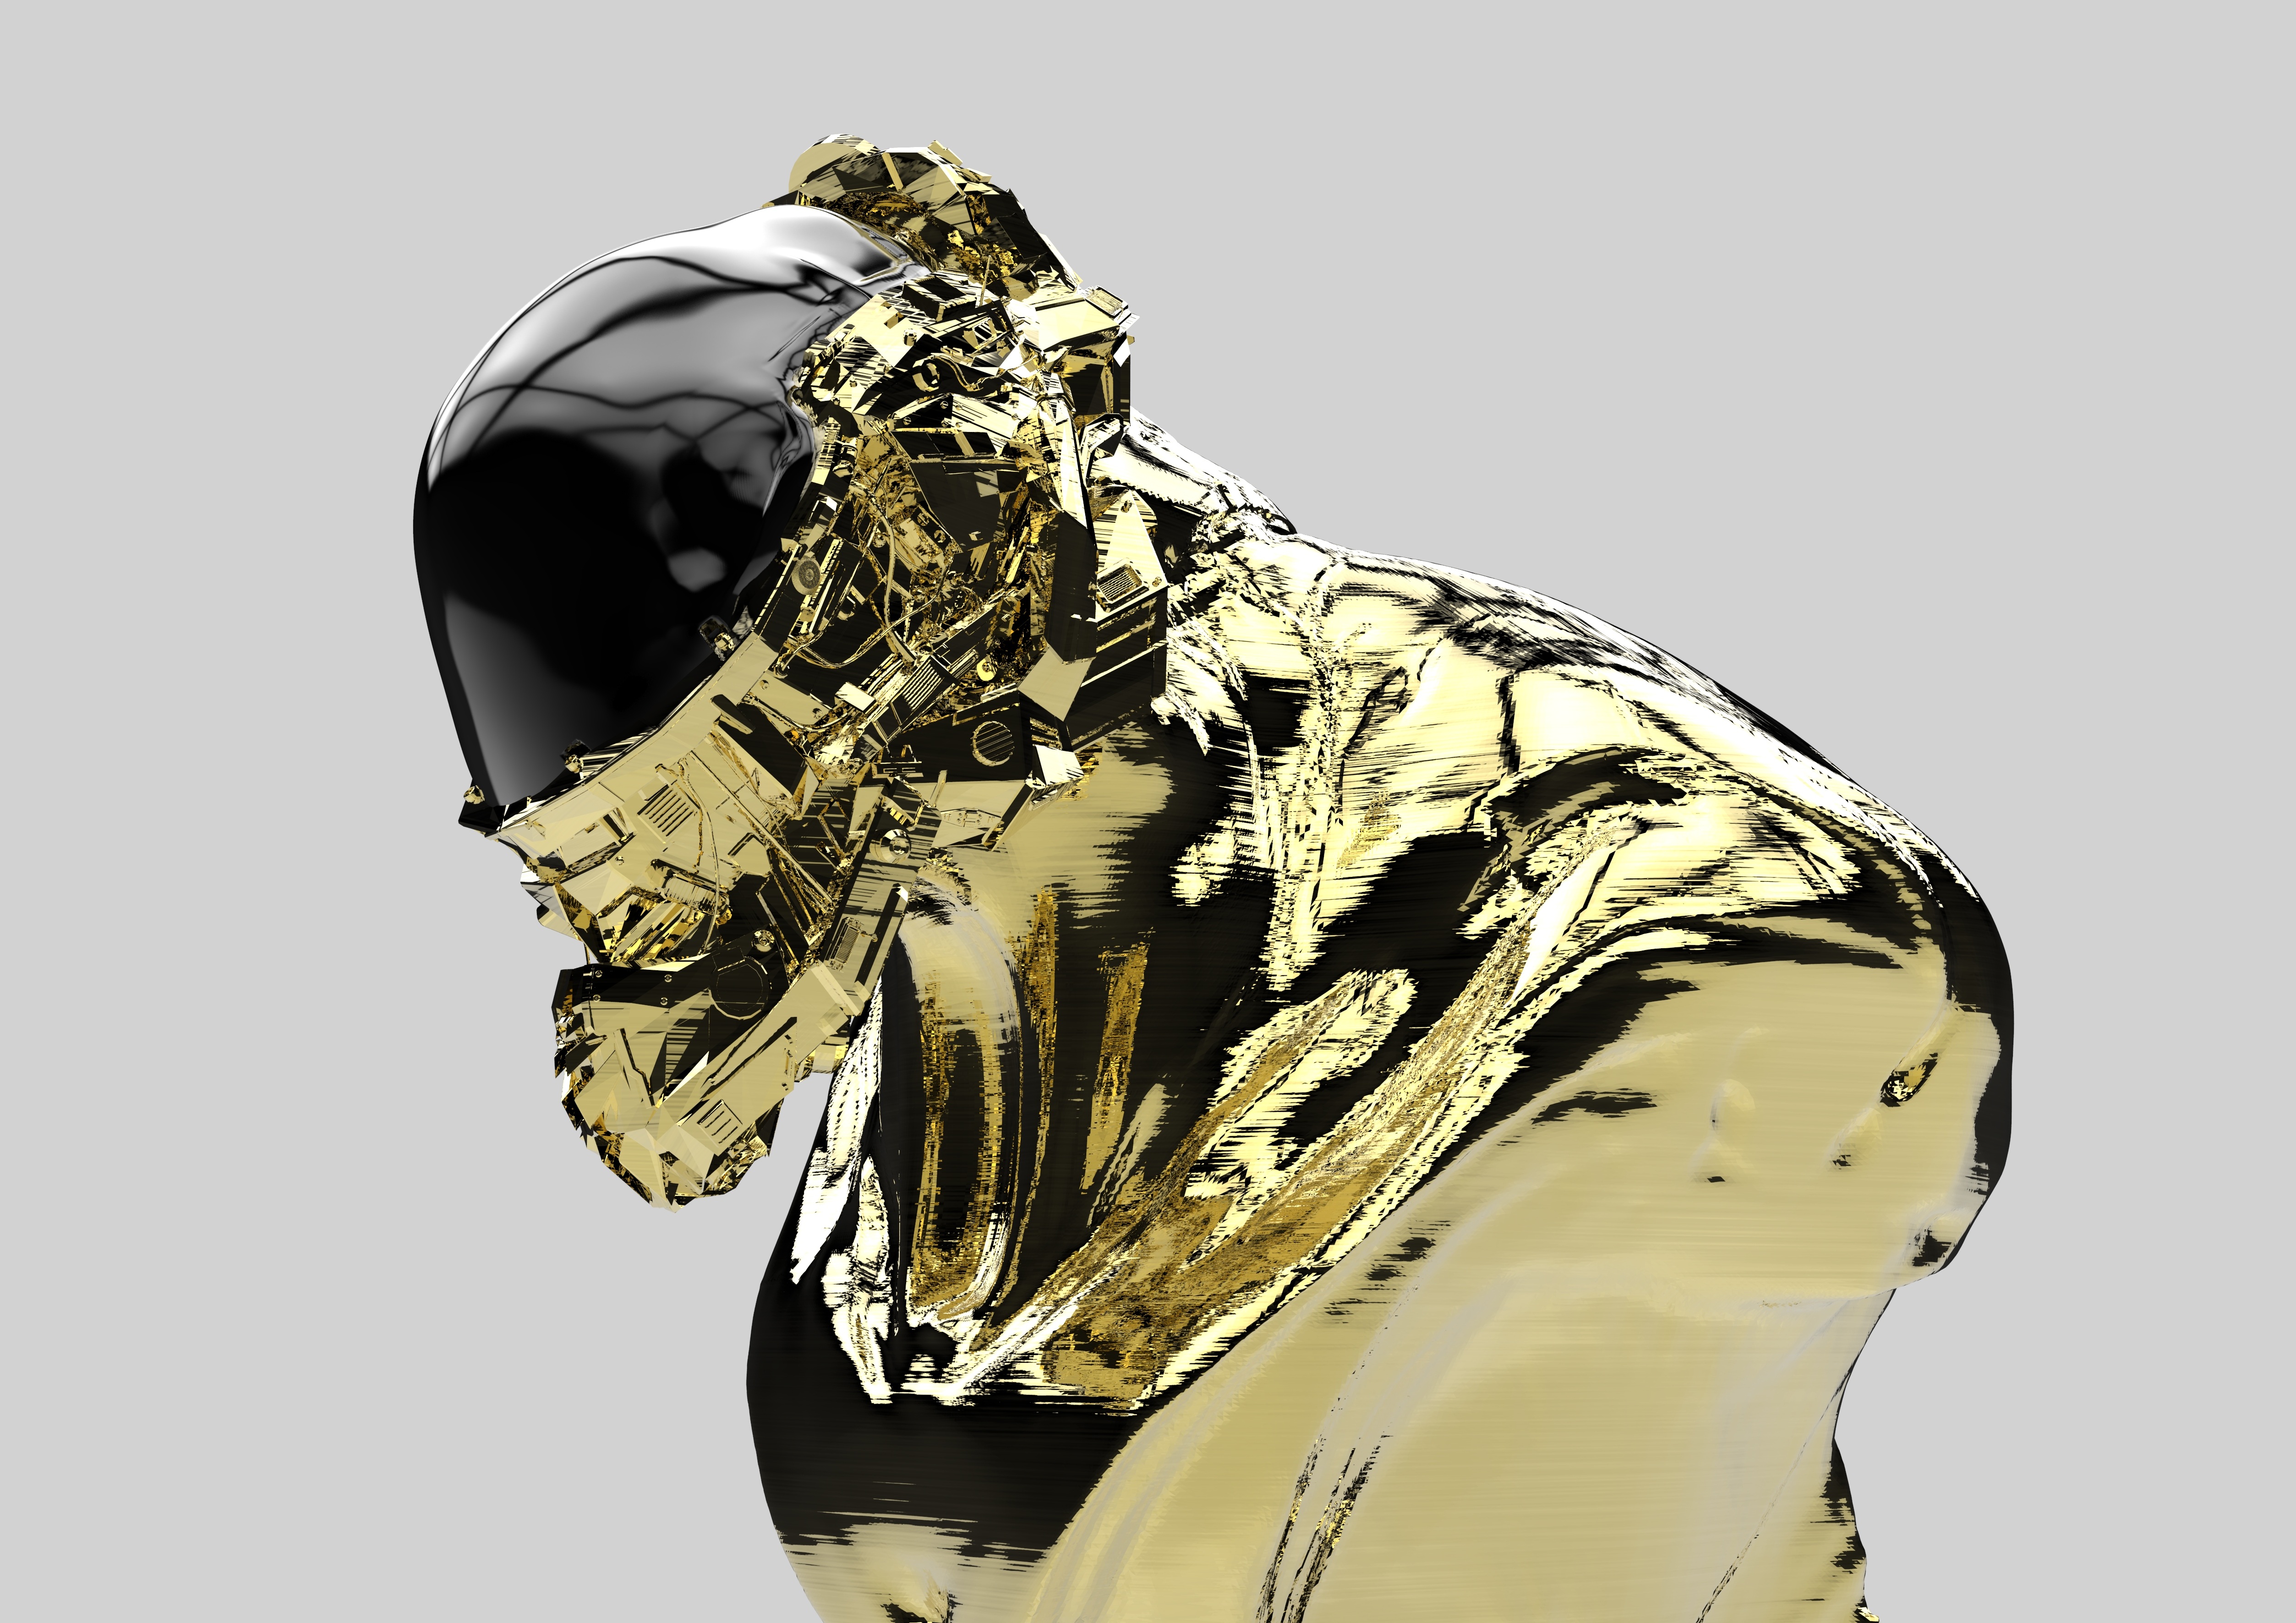
clothing, skull, sculpture, gold, illustration, head, 3d, robot, mecha, fashion accessory